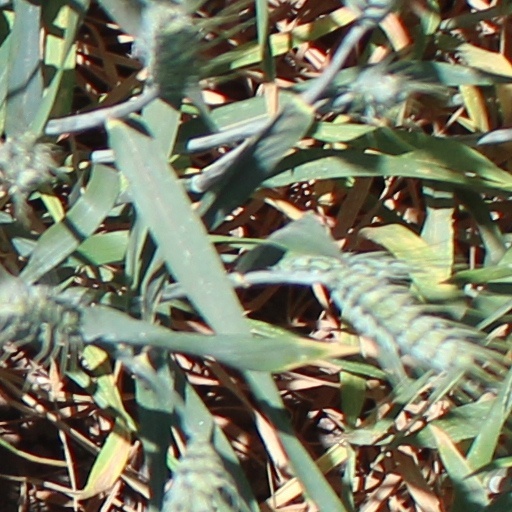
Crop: wheat